Mount Pleasant Mail Centre

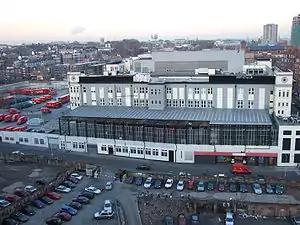
London's largest sorting office, Mount Pleasant, in 2007 (seen from the west, across the old staff car park on Phoenix Place).

The Mount Pleasant Mail Centre (often shortened as Mount Pleasant, known internally as the Mount and officially known as the London Central Mail Centre) is a mail centre operated by Royal Mail in London, England. The site has previously operated as one of the largest sorting offices in the world. It is located in the London Borough of Islington, on the boundary with the London Borough of Camden.